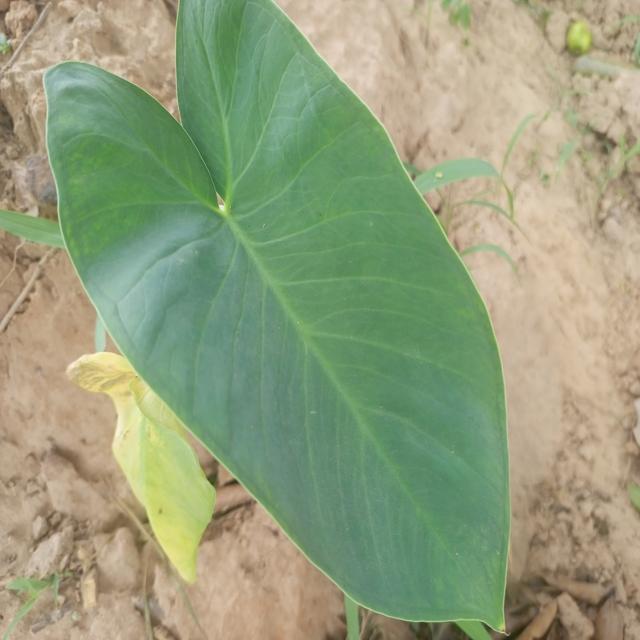
Label: Healthy